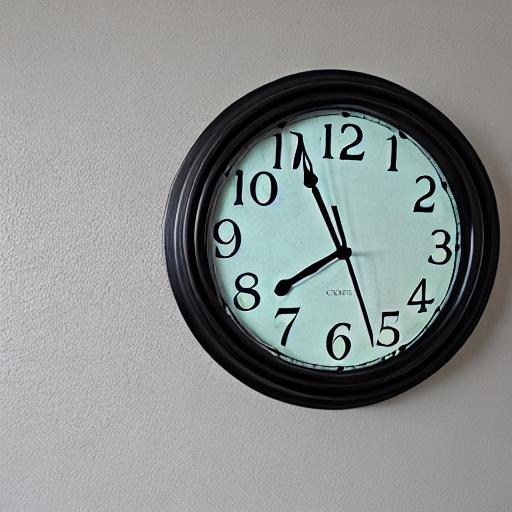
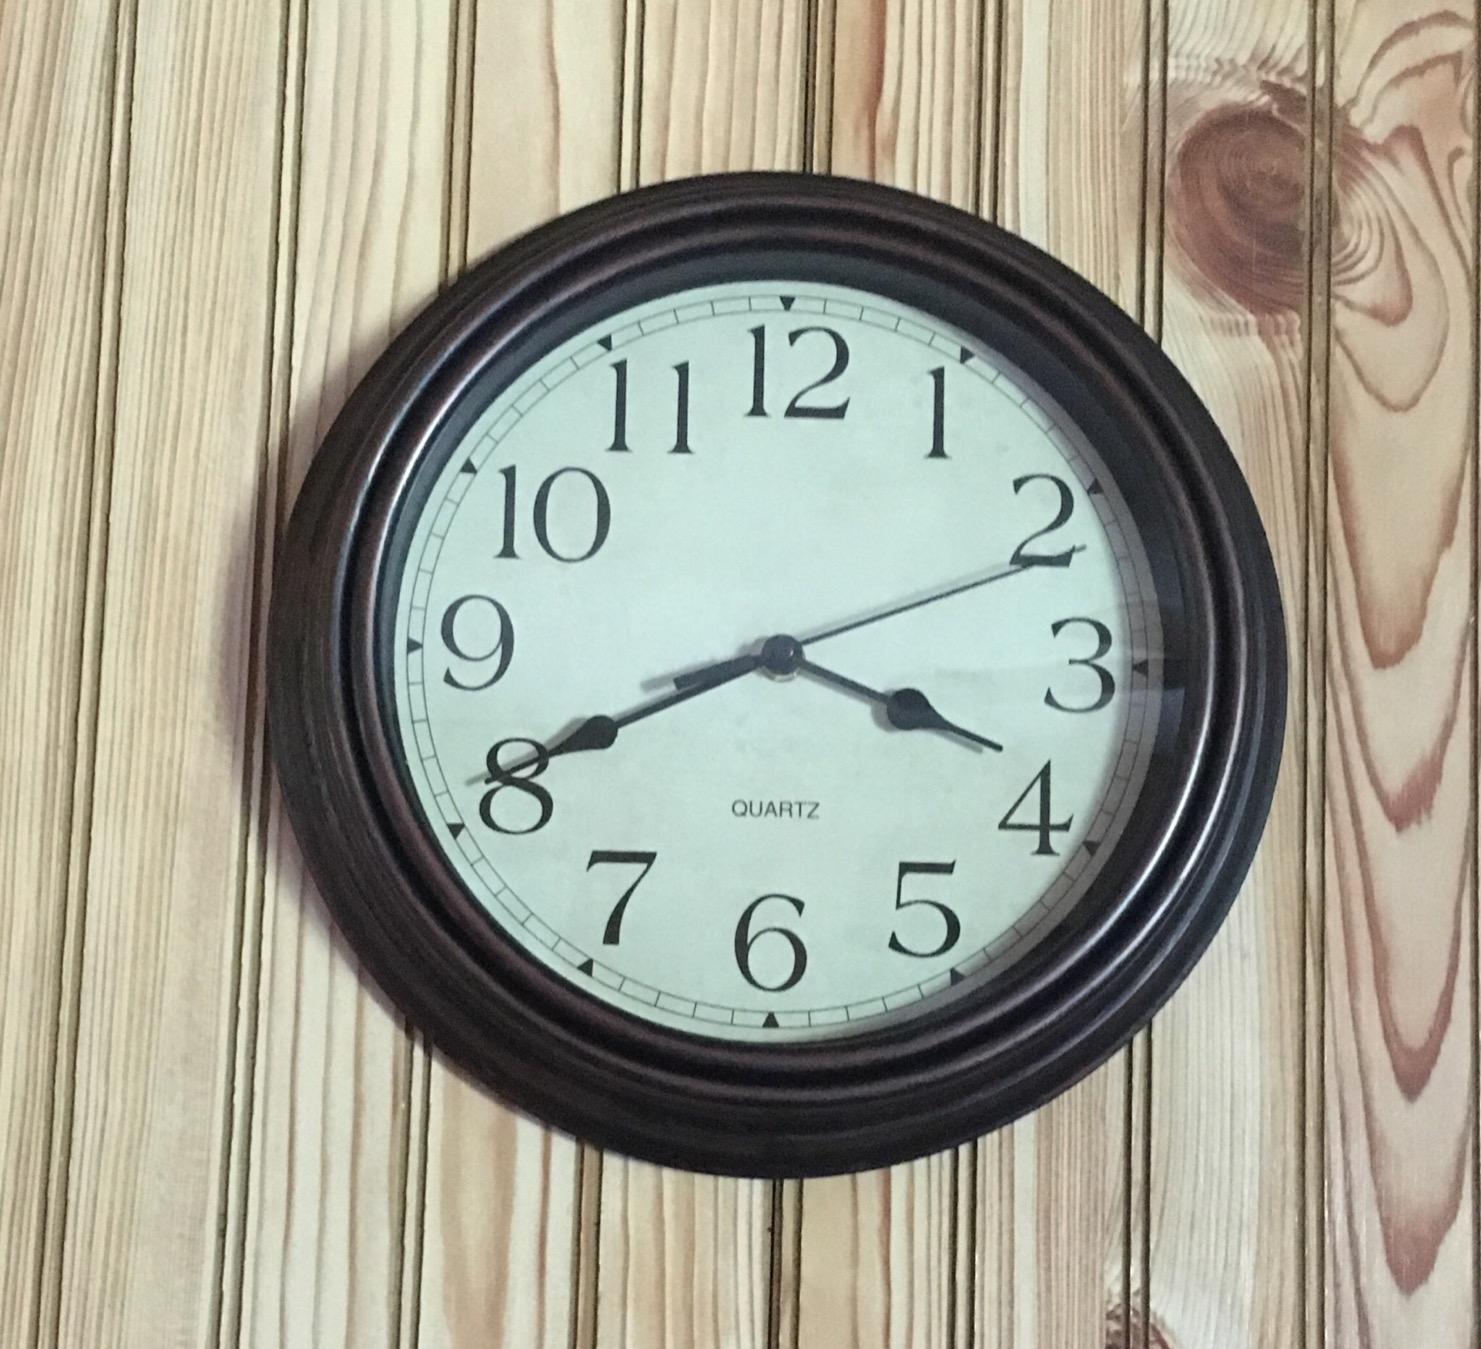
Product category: clock
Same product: no